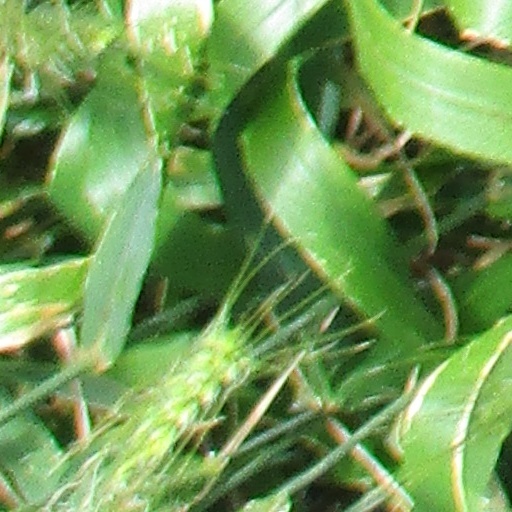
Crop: wheat